Corrientes, Street of Dreams

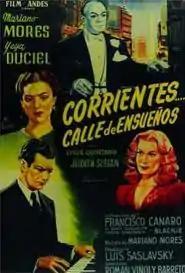

Corrientes, Street of Dreams is a 1949 Argentine musical film of the classical era of Argentine cinema, directed by Román Viñoly Barreto and starring Mariano Mores and Yeya Duciel.